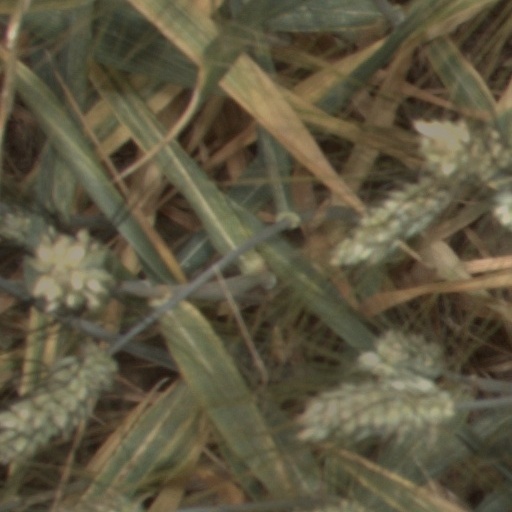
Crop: wheat